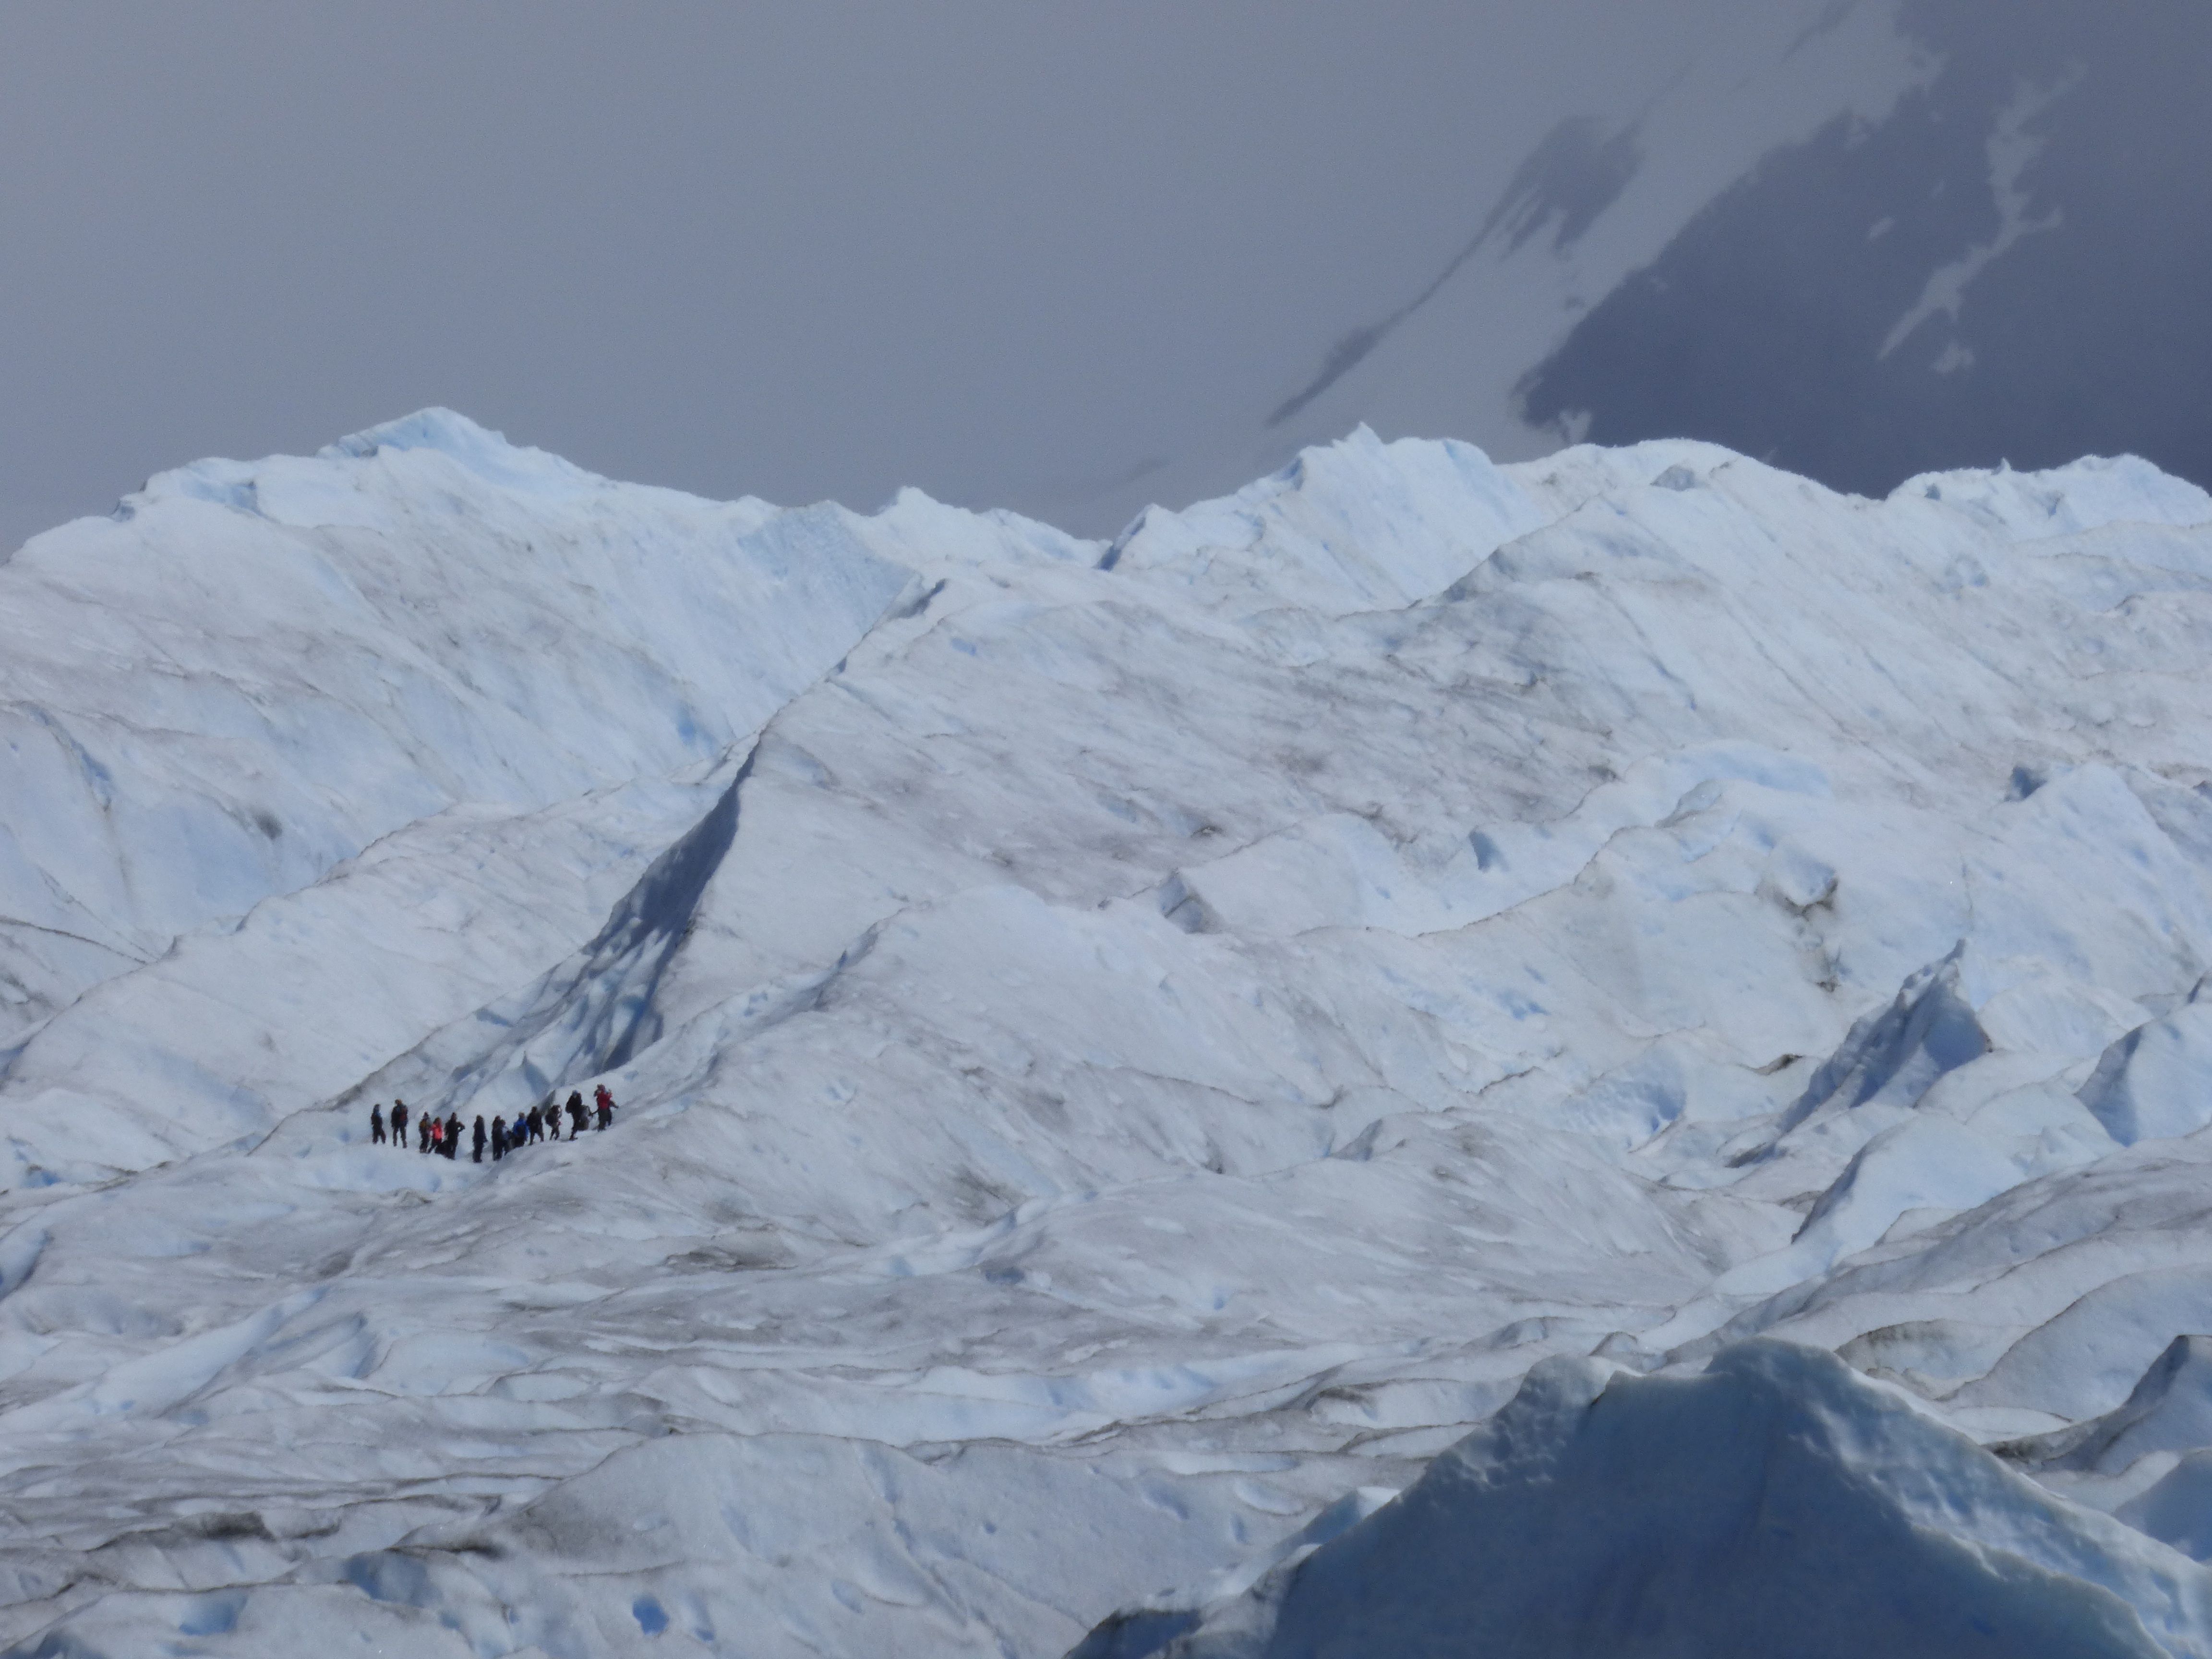
landscape, nature, mountain, snow, cold, people, white, mountain range, ice, peaceful, glacier, holiday, calm, frozen, rest, extreme sport, tourism, ice cream, ridge, background image, excursion, mountaineering, south, alps, beauty, argentina, cirque, piste, patagonia, calafate, landform, ski touring, screen saver, perito moreno glacier, southern argentina, santa cruz, perito moreno, ski mountaineering, scalar, geographical feature, mountainous landforms, glacial landform, geological phenomenon, ice cap